Gold teeth

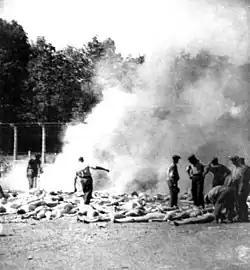
Burning of bodies at Auschwitz-Birkenau by Sonderkommando prisoners after removal of gold teeth

In "Auschwitz: A Doctor's Eyewitness Account", concentration camp survivor Dr. Miklós Nyiszli (who served on Dr. Josef Mengele's medical kommando) describes the "tooth-pulling kommando". These teams of eight, all "fine stomatologists and dental surgeons" equipped "in one hand with a lever, and in the other a pair of pliers for extracting teeth", worked in the crematoria. Stationed in front of the ovens, their job was to pry open the mouths of prisoners who had been gassed and extract, or break off, "all gold teeth, as well as any gold bridgework and fillings". The teeth were collected and stored at the camp before being sent on to the Reichsbank to be melted down and converted into gold bullion, which could then be sold with no trace of its origin.